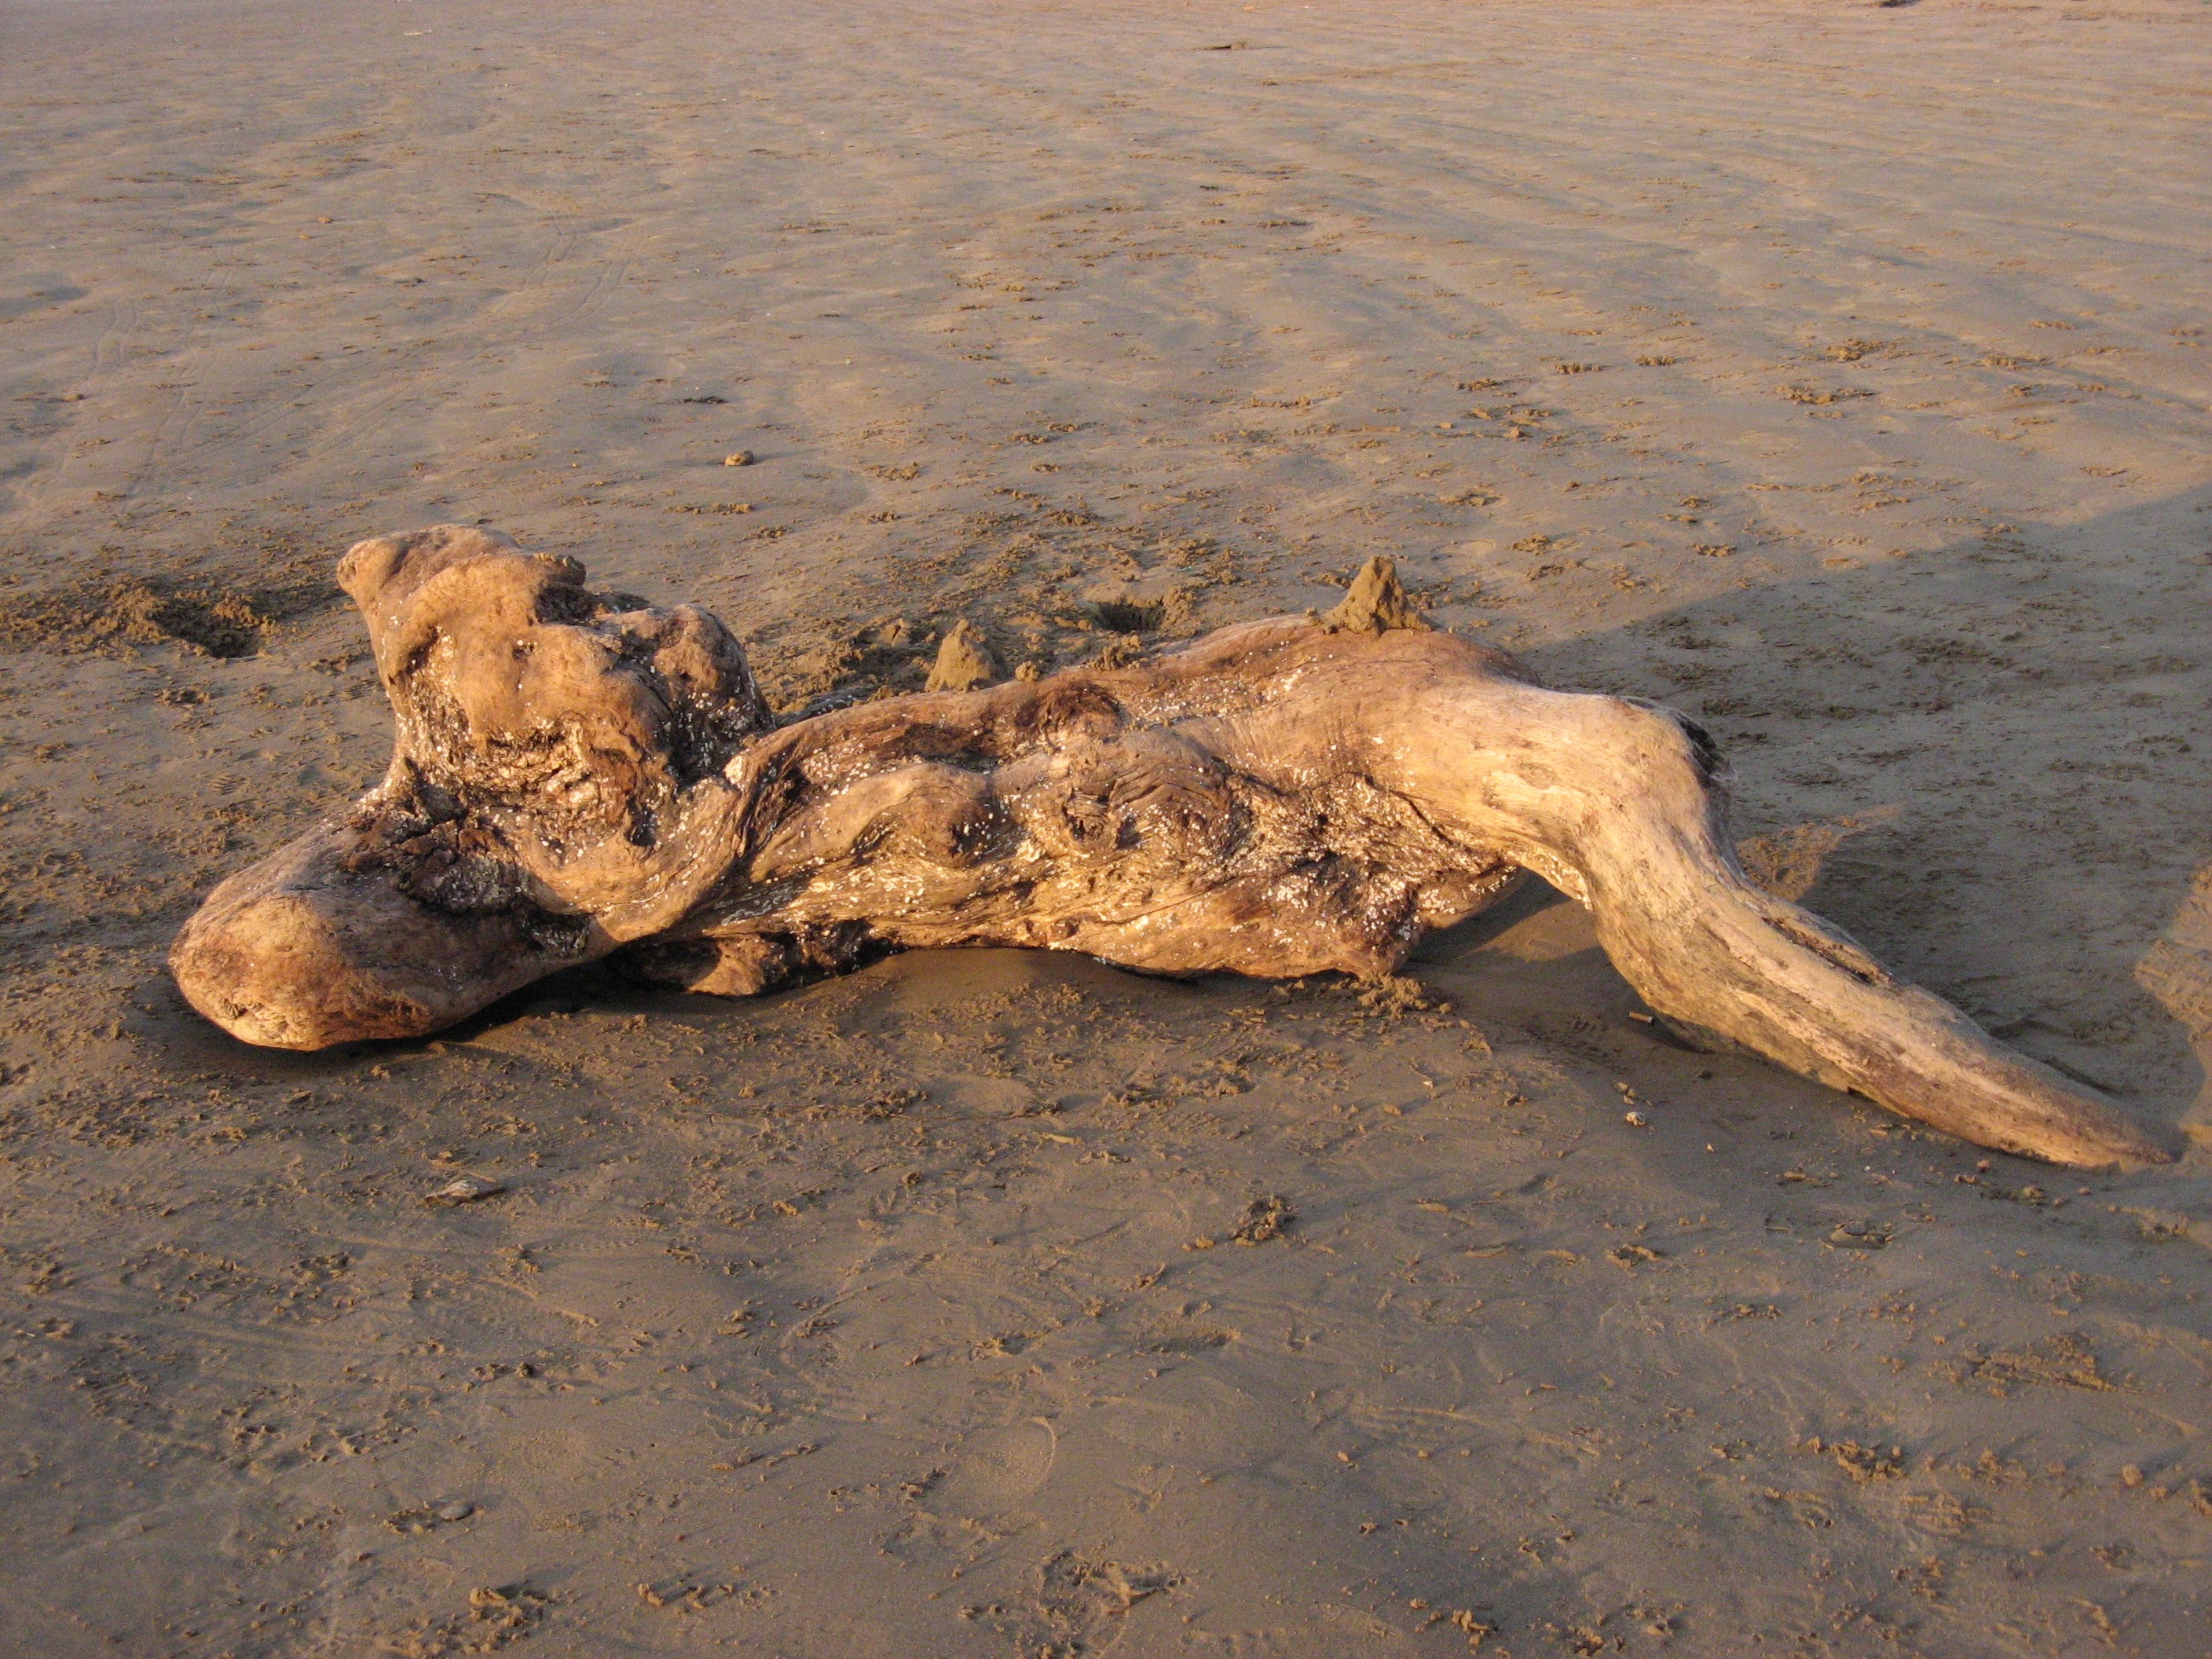
beach, driftwood, sea, sand, rock, wood, wildlife, fauna, material, weathered, sands, wales, geology, drift, pendine